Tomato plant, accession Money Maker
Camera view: horizontal (90 deg, fisheye); turntable rotation: 210 degrees
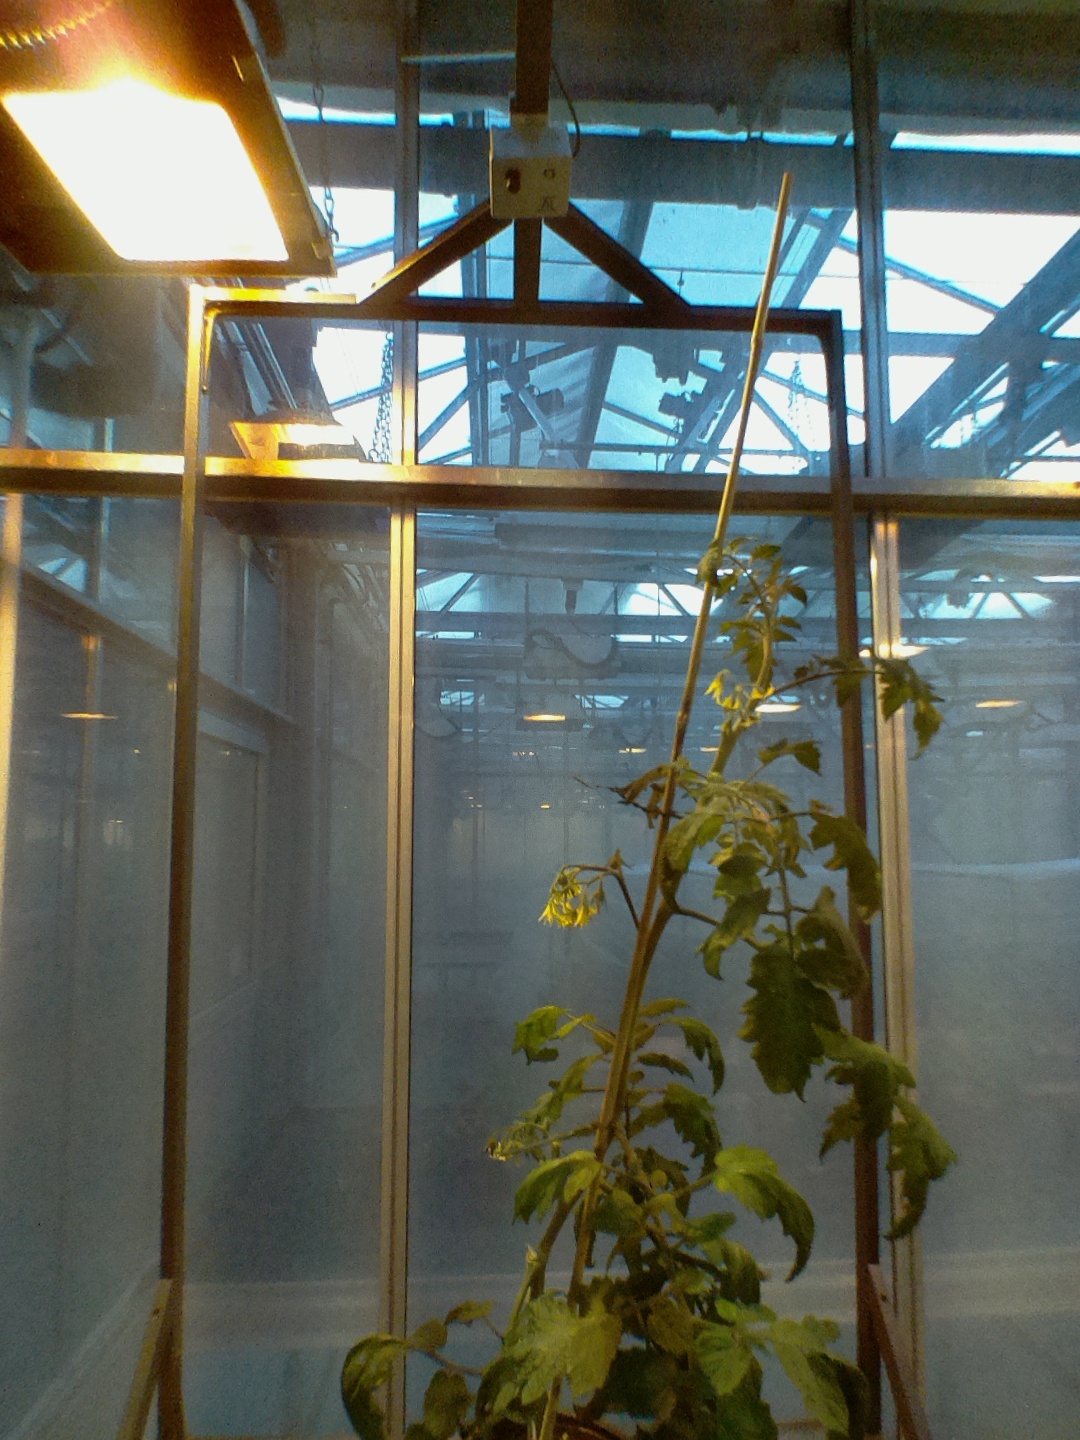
BBCH growth stage 70: Fruits at the main stem or branches visibles